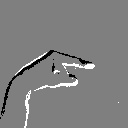
ASL letter: g